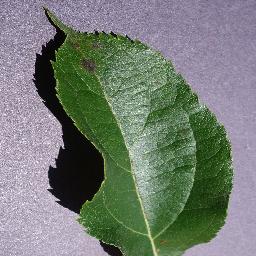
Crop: apple
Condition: scab